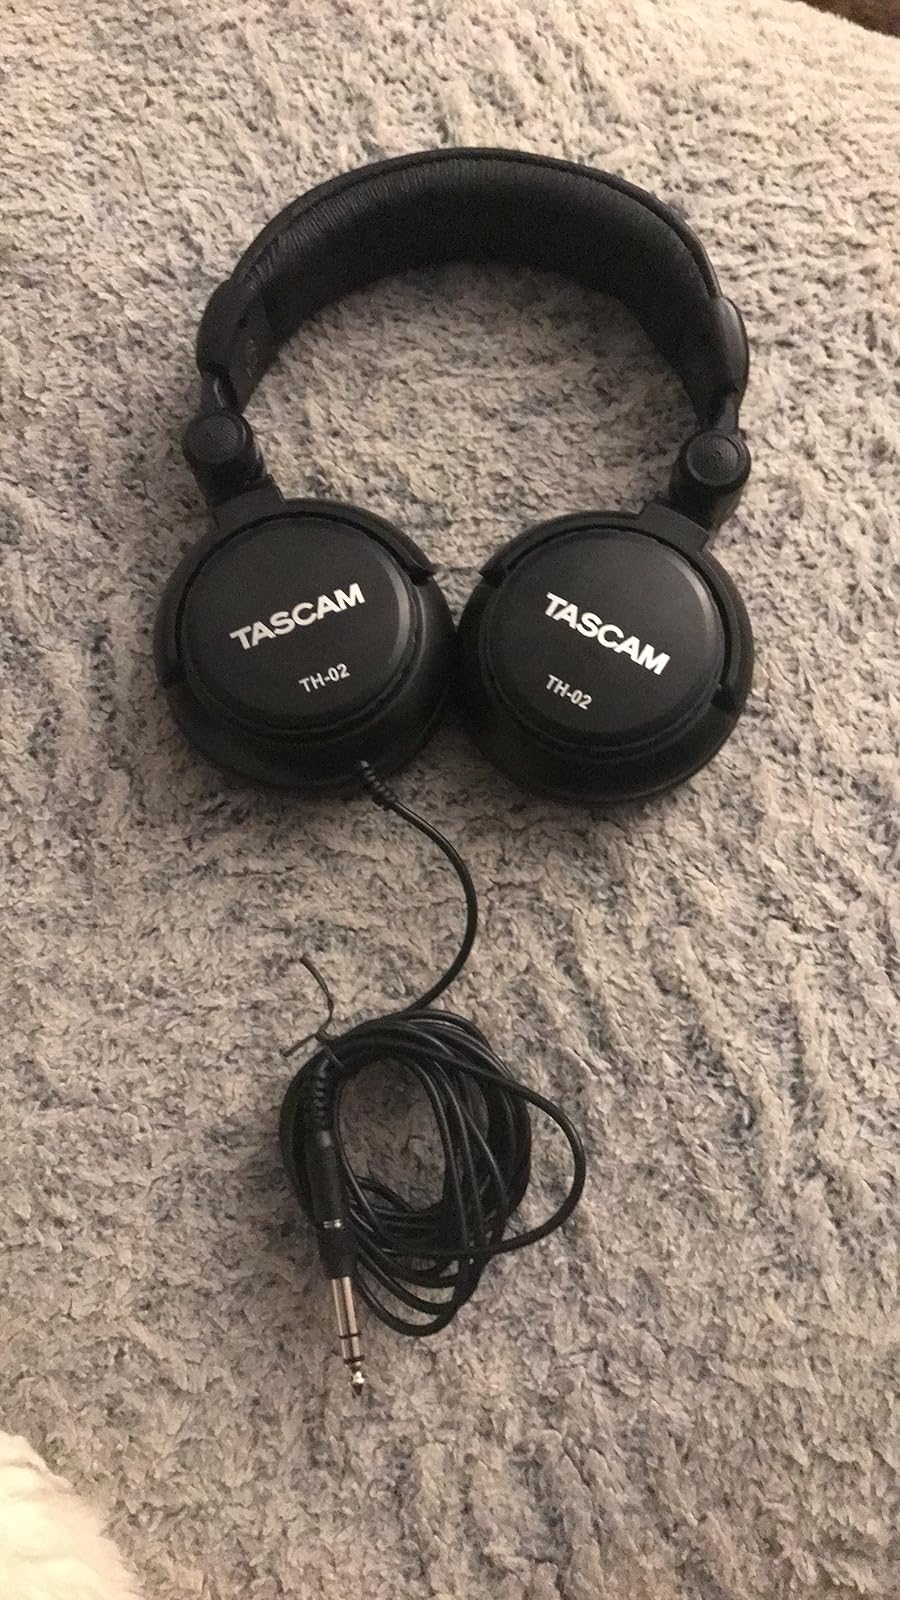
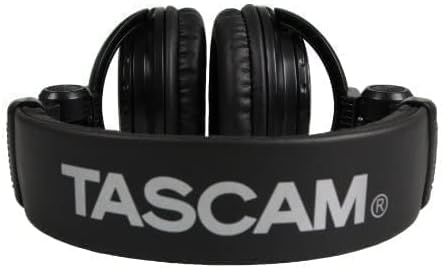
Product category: headphones
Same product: yes